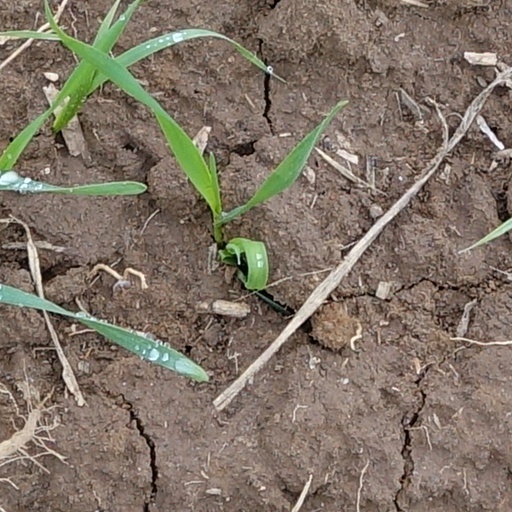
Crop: wheat